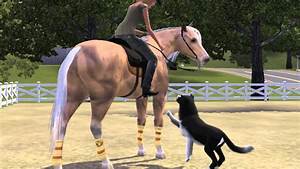
Label: horse